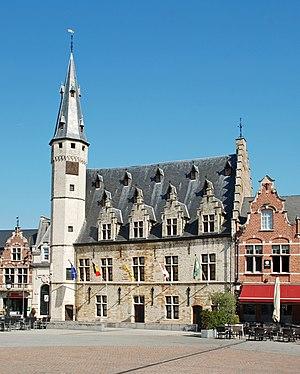
Belgique - Termonde (Dendermonde) - Halle aux viandes (Vleeshuis)
La Halle aux viandes de Termonde est un édifice de style gothique situé à Termonde, dans la province de Flandre orientale en Belgique.
La Grand-Place est la place centrale et le cœur historique de la ville belge de Termonde, dans la province de Flandre-Orientale.
Termonde est une ville néerlandophone de Belgique, chef-lieu d'arrondissement situé dans la province de Flandre-Orientale en Région flamande, dans le Denderstreek.